Manuel Ortlechner

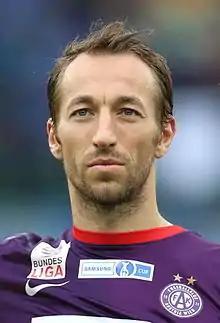
Ortlechner with FK Austria Wien in 2013

Manuel Ortlechner (born 4 March 1980) is a former Austrian footballer. He previously played for SK Austria Kärnten, SV Pasching, SV Ried and for youth teams of TSV Ort. He was a member of the Austria national football team.